George Wombwell

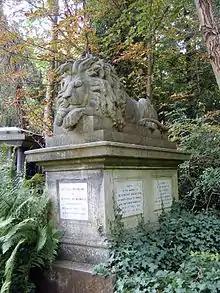
George Wombwell's tomb, Highgate Cemetery

George Wombwell was born at Duddenhoe End, near Saffron Walden, Essex. Around 1800 he moved to London and in 1804 became a shoemaker in Soho. However, when a ship from South America brought two boas to London docks, he bought them for £75 and began to exhibit them in taverns. He soon made a good profit.